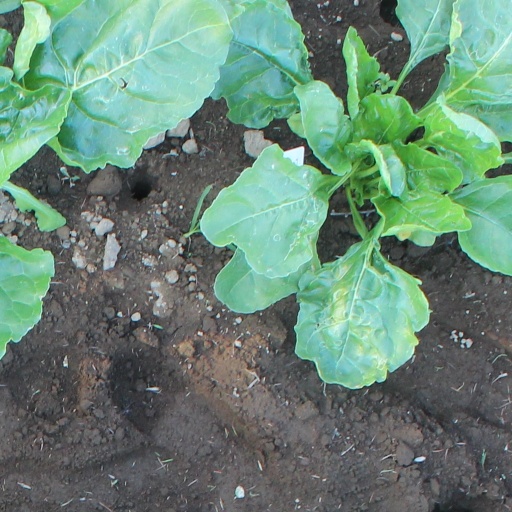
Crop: sugar beet